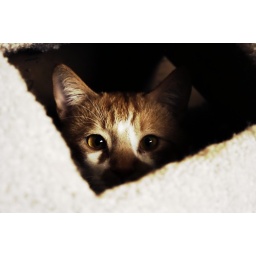
The cat tower was tipped over, so he hopped in it.